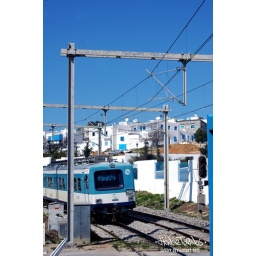
Even the train is white and blue in this village!